Patent Pending (band)

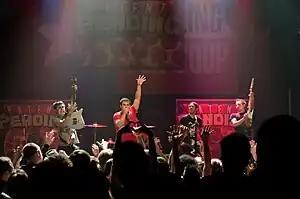
Patent Pending performing in 2012

Patent Pending is an American rock band formed in Mount Sinai, New York, in 2001.